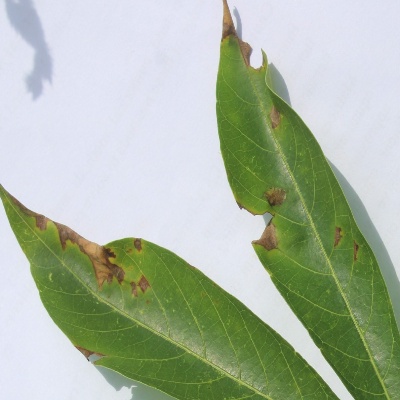
Crop: Cassava
Condition: bacterial blight